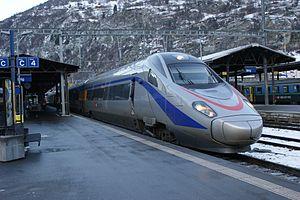
La ligne Lausanne – Brigue, ou aussi ligne du Simplon, est une ligne ferroviaire suisse, reliant la ville de Lausanne dans le canton de Vaud et celle de Brigue dans le canton du Valais. Depuis Lausanne, la ligne longe la rive nord-est du lac Léman puis traverse le Chablais entre le Chablais valaisan et le Chablais vaudois, en remontant la vallée du Rhône jusqu'à Brigue. Elle est gérée par les Chemins de fer fédéraux suisses.